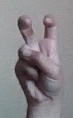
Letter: toot